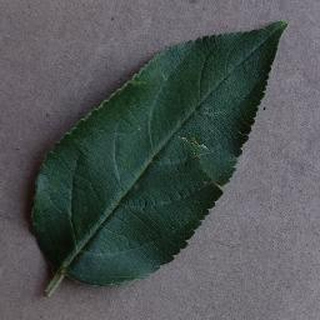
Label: healthy_apple